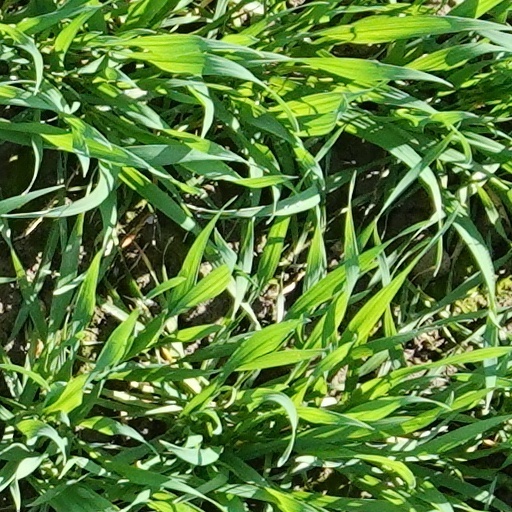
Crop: wheat